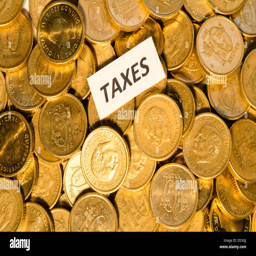
stack of golden coins with a sign showing taxes